Damian Jackson (baseball)

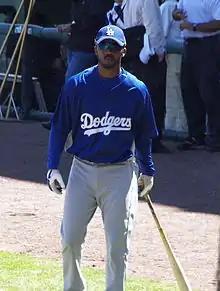
Jackson at Dodgers spring training in 2007

Damian Jacques Jackson (born August 16, 1973) is an American former major league second baseman who played 11 seasons for nine Major League Baseball (MLB) teams. He batted and threw right-handed.